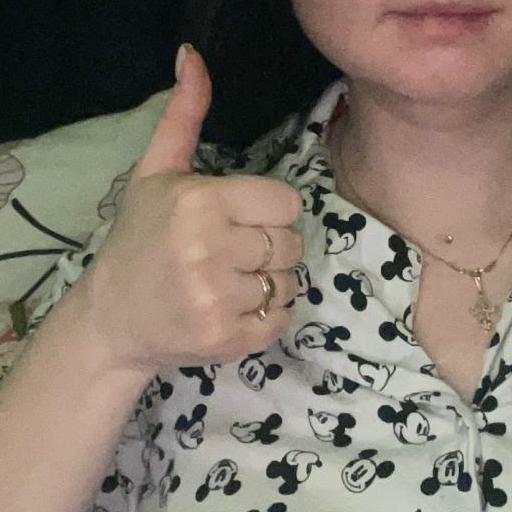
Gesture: like